Information Society Project

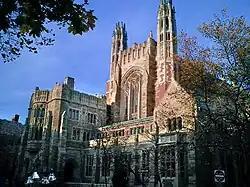
Yale Law School in the Sterling Law Building

The ISP was founded by Yale Law Professor Jack Balkin in 1997 and celebrated its 15th year in 2012. It now hosts a number of initiatives, including the Abrams Institute for Freedom of Expression, the Knight Law and Media Program, the Wikimedia/Yale Law School Initiative on Intermediaries and Information, the Media Freedom Access and Information Clinic, the Program for the Study of Reproductive Justice, and the Thomson Reuters Initiative on Law and Technology. The center is housed on the fourth floor of Baker Hall, located at 40 Ashmun Street in New Haven.